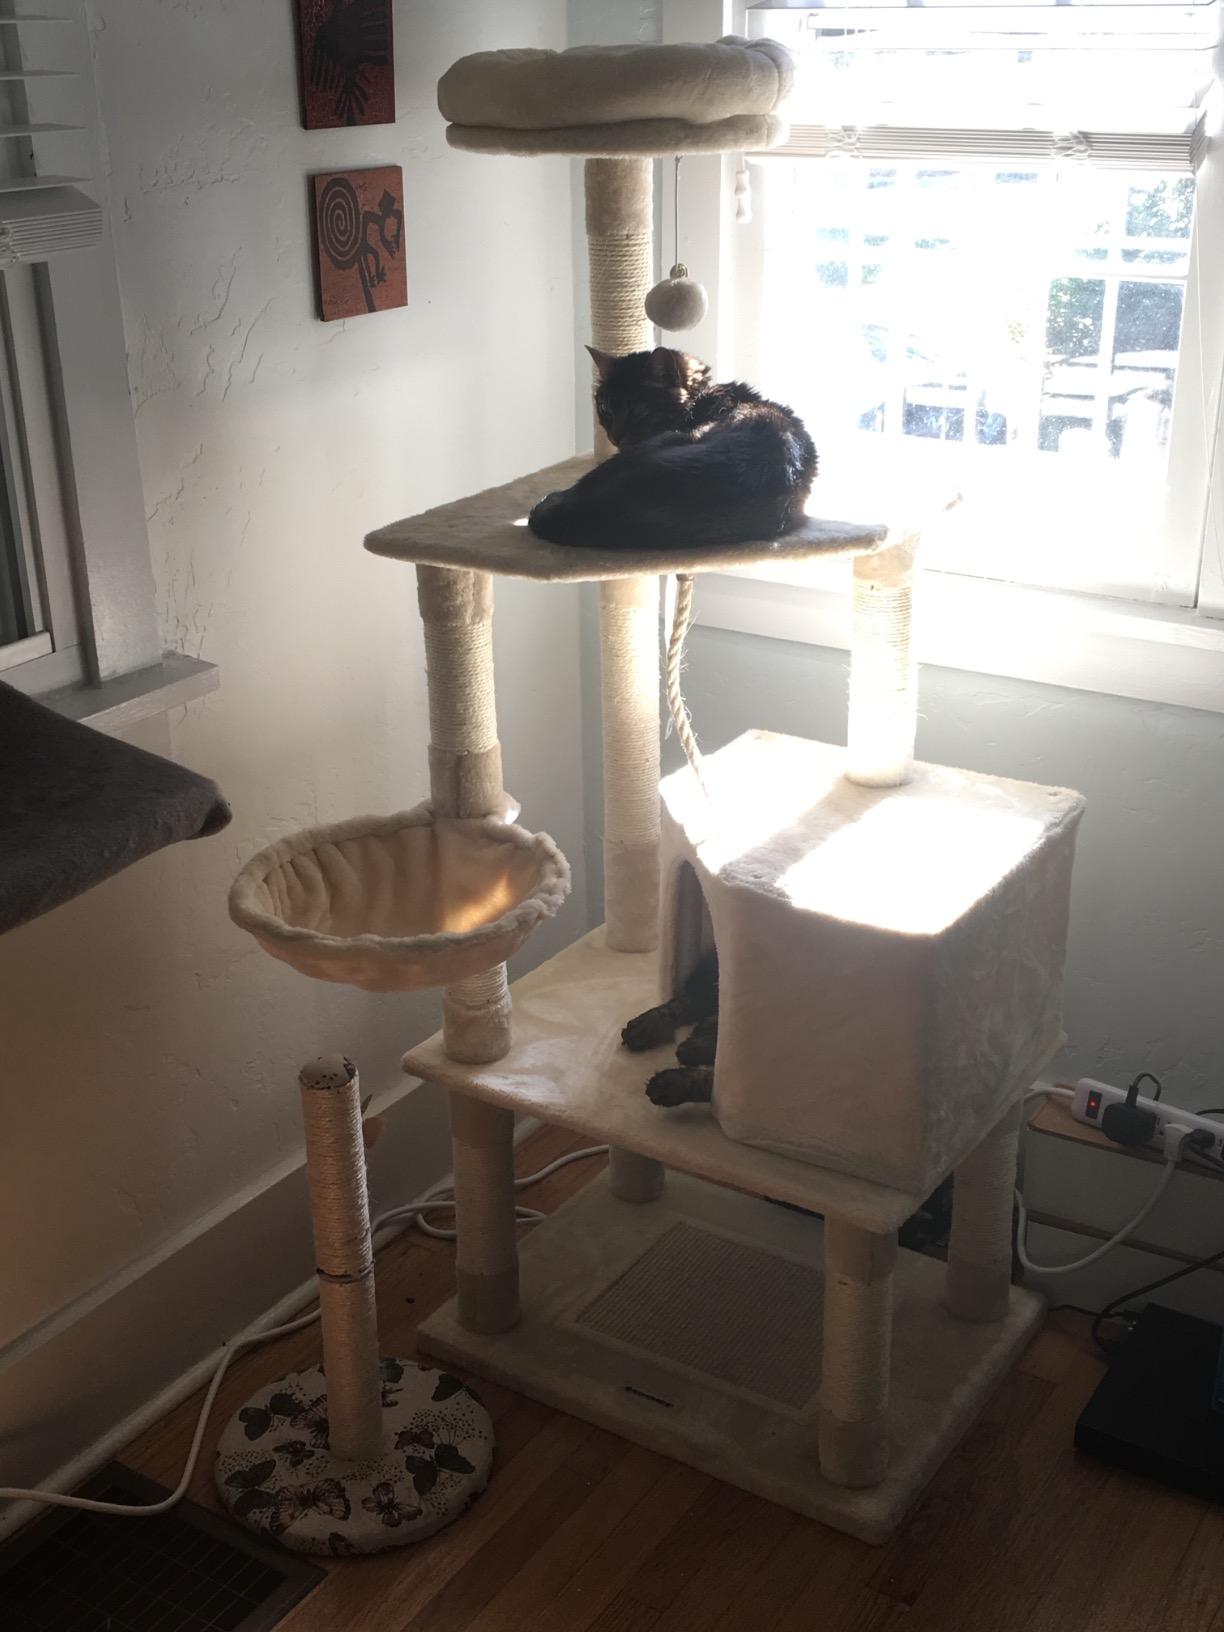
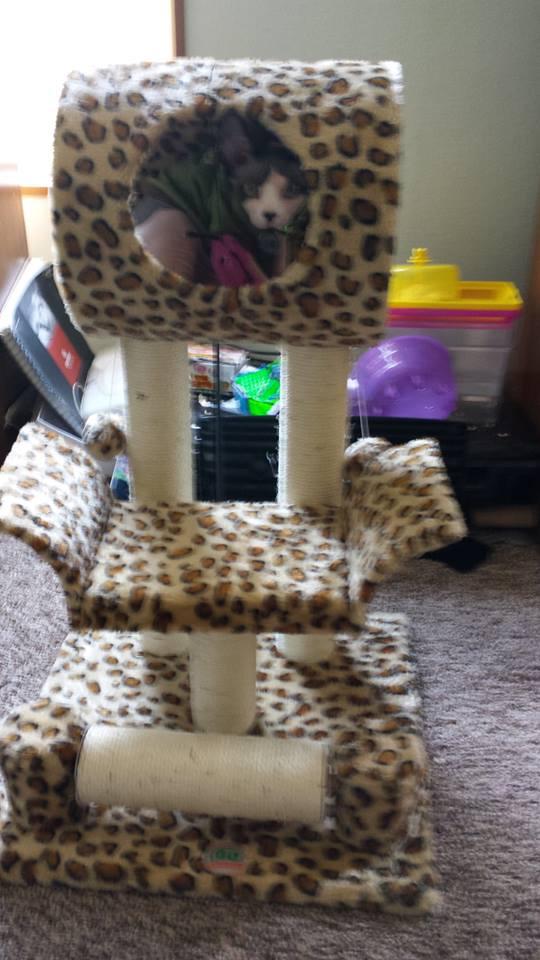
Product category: items_cat tree
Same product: no